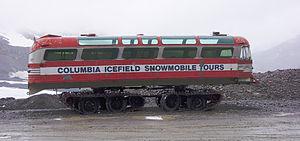
Une autoneige est un véhicule qui a une cabine pouvant transporter plusieurs personnes dans des régions recouvertes de neige ou de glace sans nécessiter de route. Elles servent par exemple au transport d'équipes de travail sur des chantiers isolés, au travail sur les pentes de ski ou au transport de matériel. Elles sont en général mues par des chenilles mais parfois par des pneus. Elles ne doivent pas être confondues avec les motoneiges.